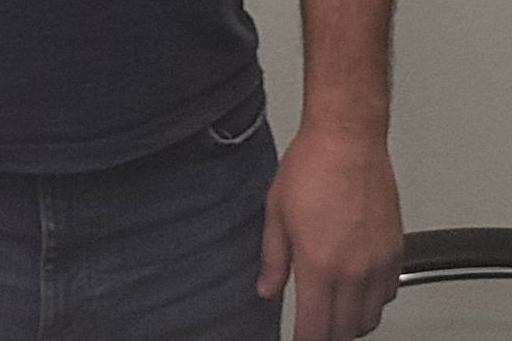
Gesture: no_gesture